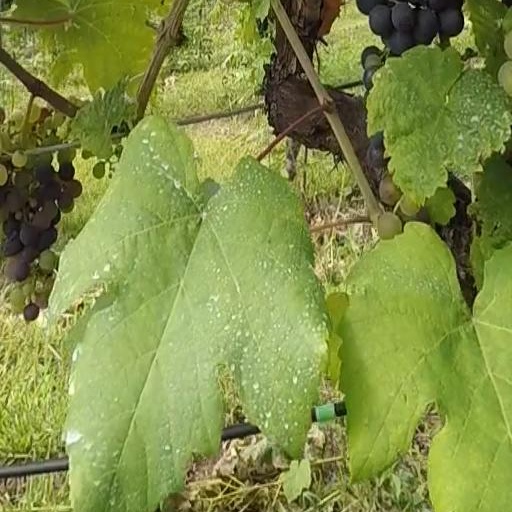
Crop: grape